Love Story (1944 film)

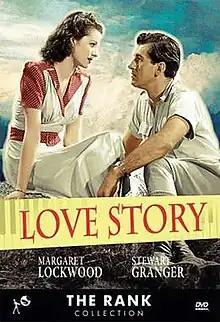
DVD cover

Love Story is a 1944 British black-and-white romance film directed by Leslie Arliss and starring Margaret Lockwood, Stewart Granger, and Patricia Roc. Based on a short story by J. W. Drawbell, the film is about a concert pianist who, after learning that she is dying of heart failure, decides to spend her last days in Cornwall. While there, she meets a former RAF pilot who is going blind, and soon a romantic attraction forms. Released in the United States as "A Lady Surrenders", this wartime melodrama produced by Gainsborough Pictures was filmed on location at the Minack Theatre in Porthcurno in Cornwall, England.